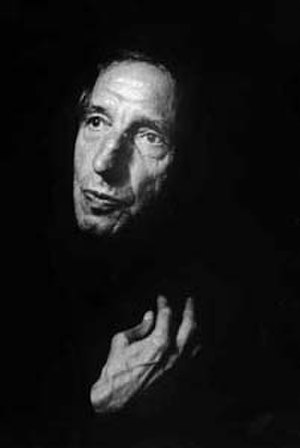
Jens August Schade
Jens-August Schade (1973) - foto Erling Mandelmann
Jens August Schade
Jens August Schade var en dansk forfatter og digter. Han blev begravet på Assistens Kirkegård i København, i første omgang med en letnedbrydelig statue i marmorstøv som gravsten, hvilket vakte en del furore. I dag forefindes en ny gravsten over både Jens August Schade og sønnen Virtus Schade, dekoreret af sidstnævntes enke, malerinden Karin-Lissa Schade.